Laigh Milton Viaduct

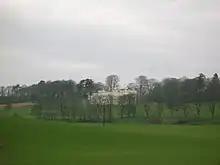
Craig House from Laigh Milton viaduct

In 1807 the Marquess of Titchfield (later the 4th Duke of Portland) commissioned William Jessop to build a railway line between Kilmarnock and Troon. Bentinck had coal pits near Kilmarnock and was constructing a harbour at Troon. Much of his coal was destined for Ireland from Troon.